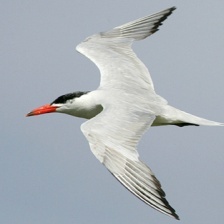
Species: CASPIAN TERN
Scientific name: HYDROPROGNE CASPIA